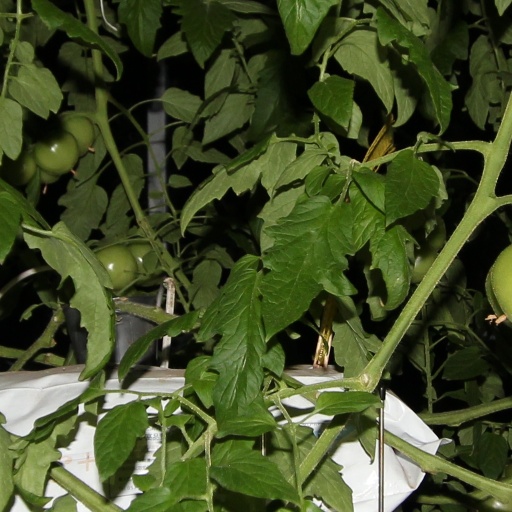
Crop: tomato